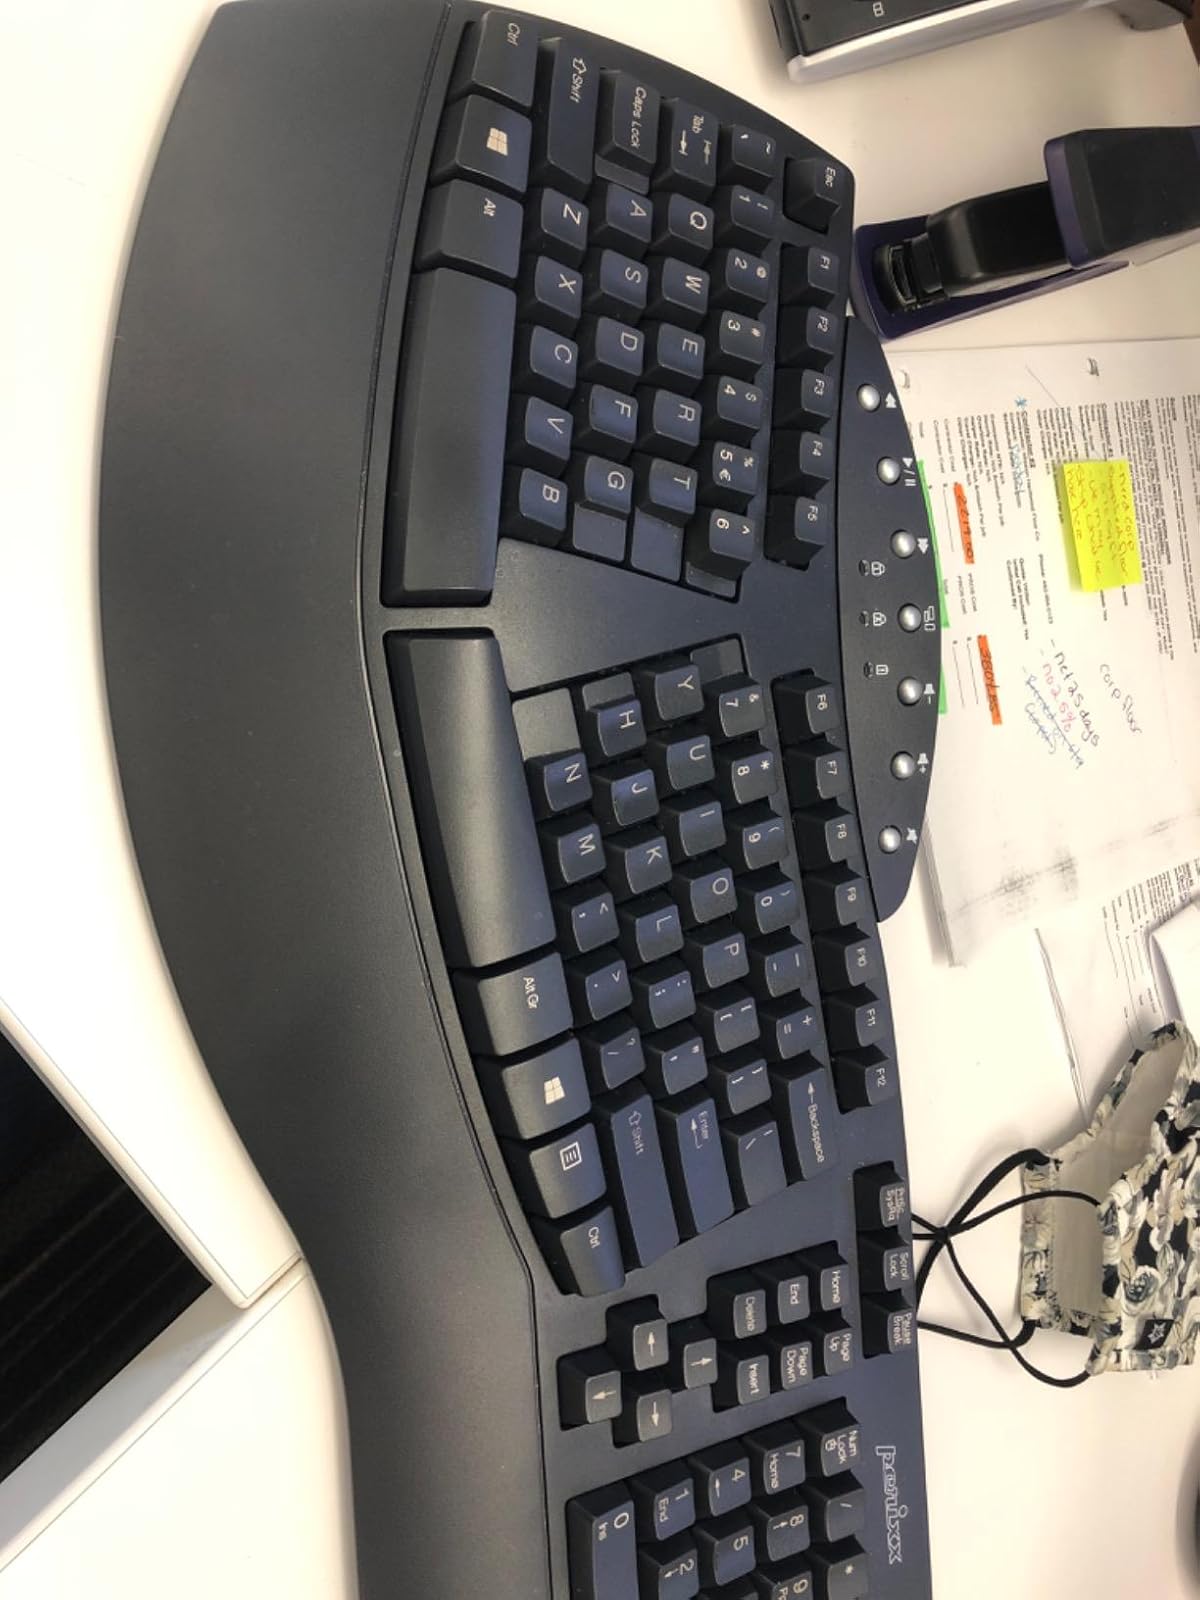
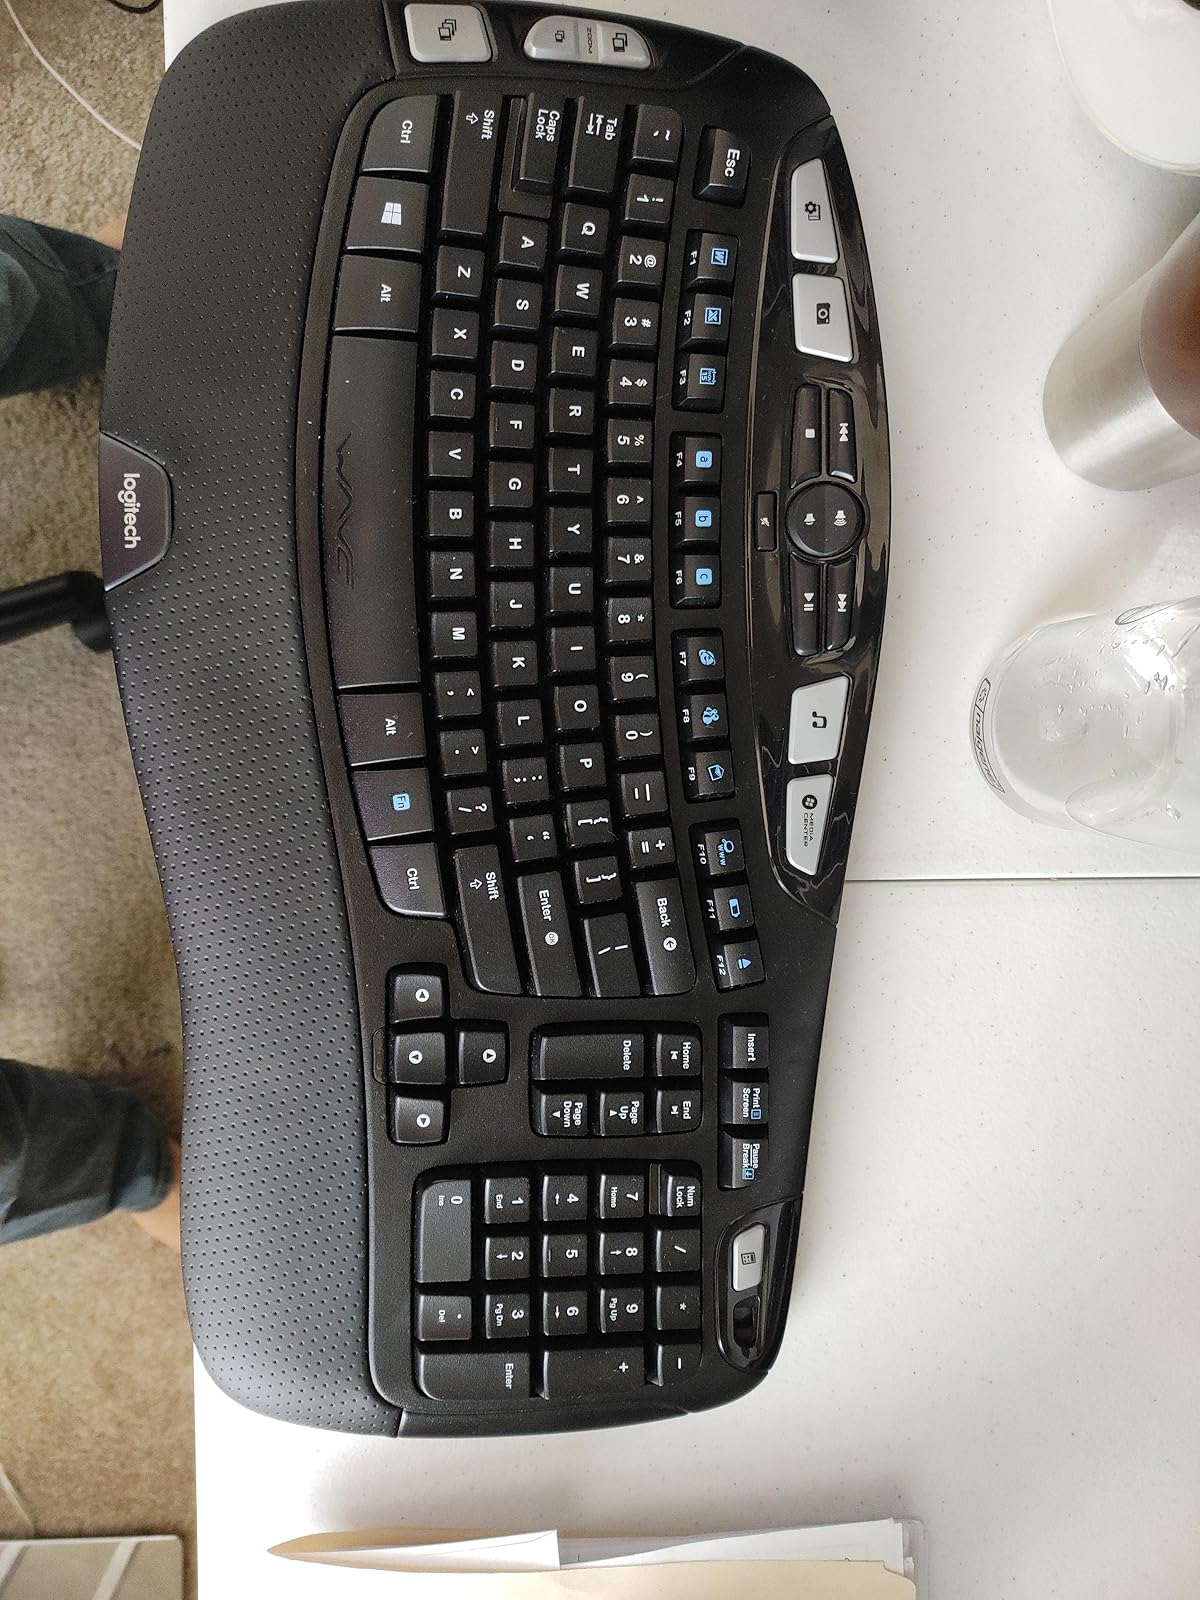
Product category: keyboard
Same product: no